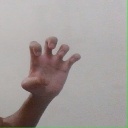
अक्षर: झ